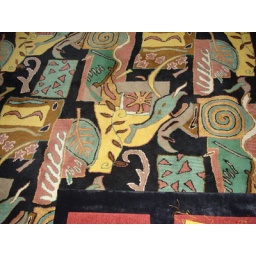
My inspiration. Colors in the room= paprika on the chairs and medium brown on leather sofa